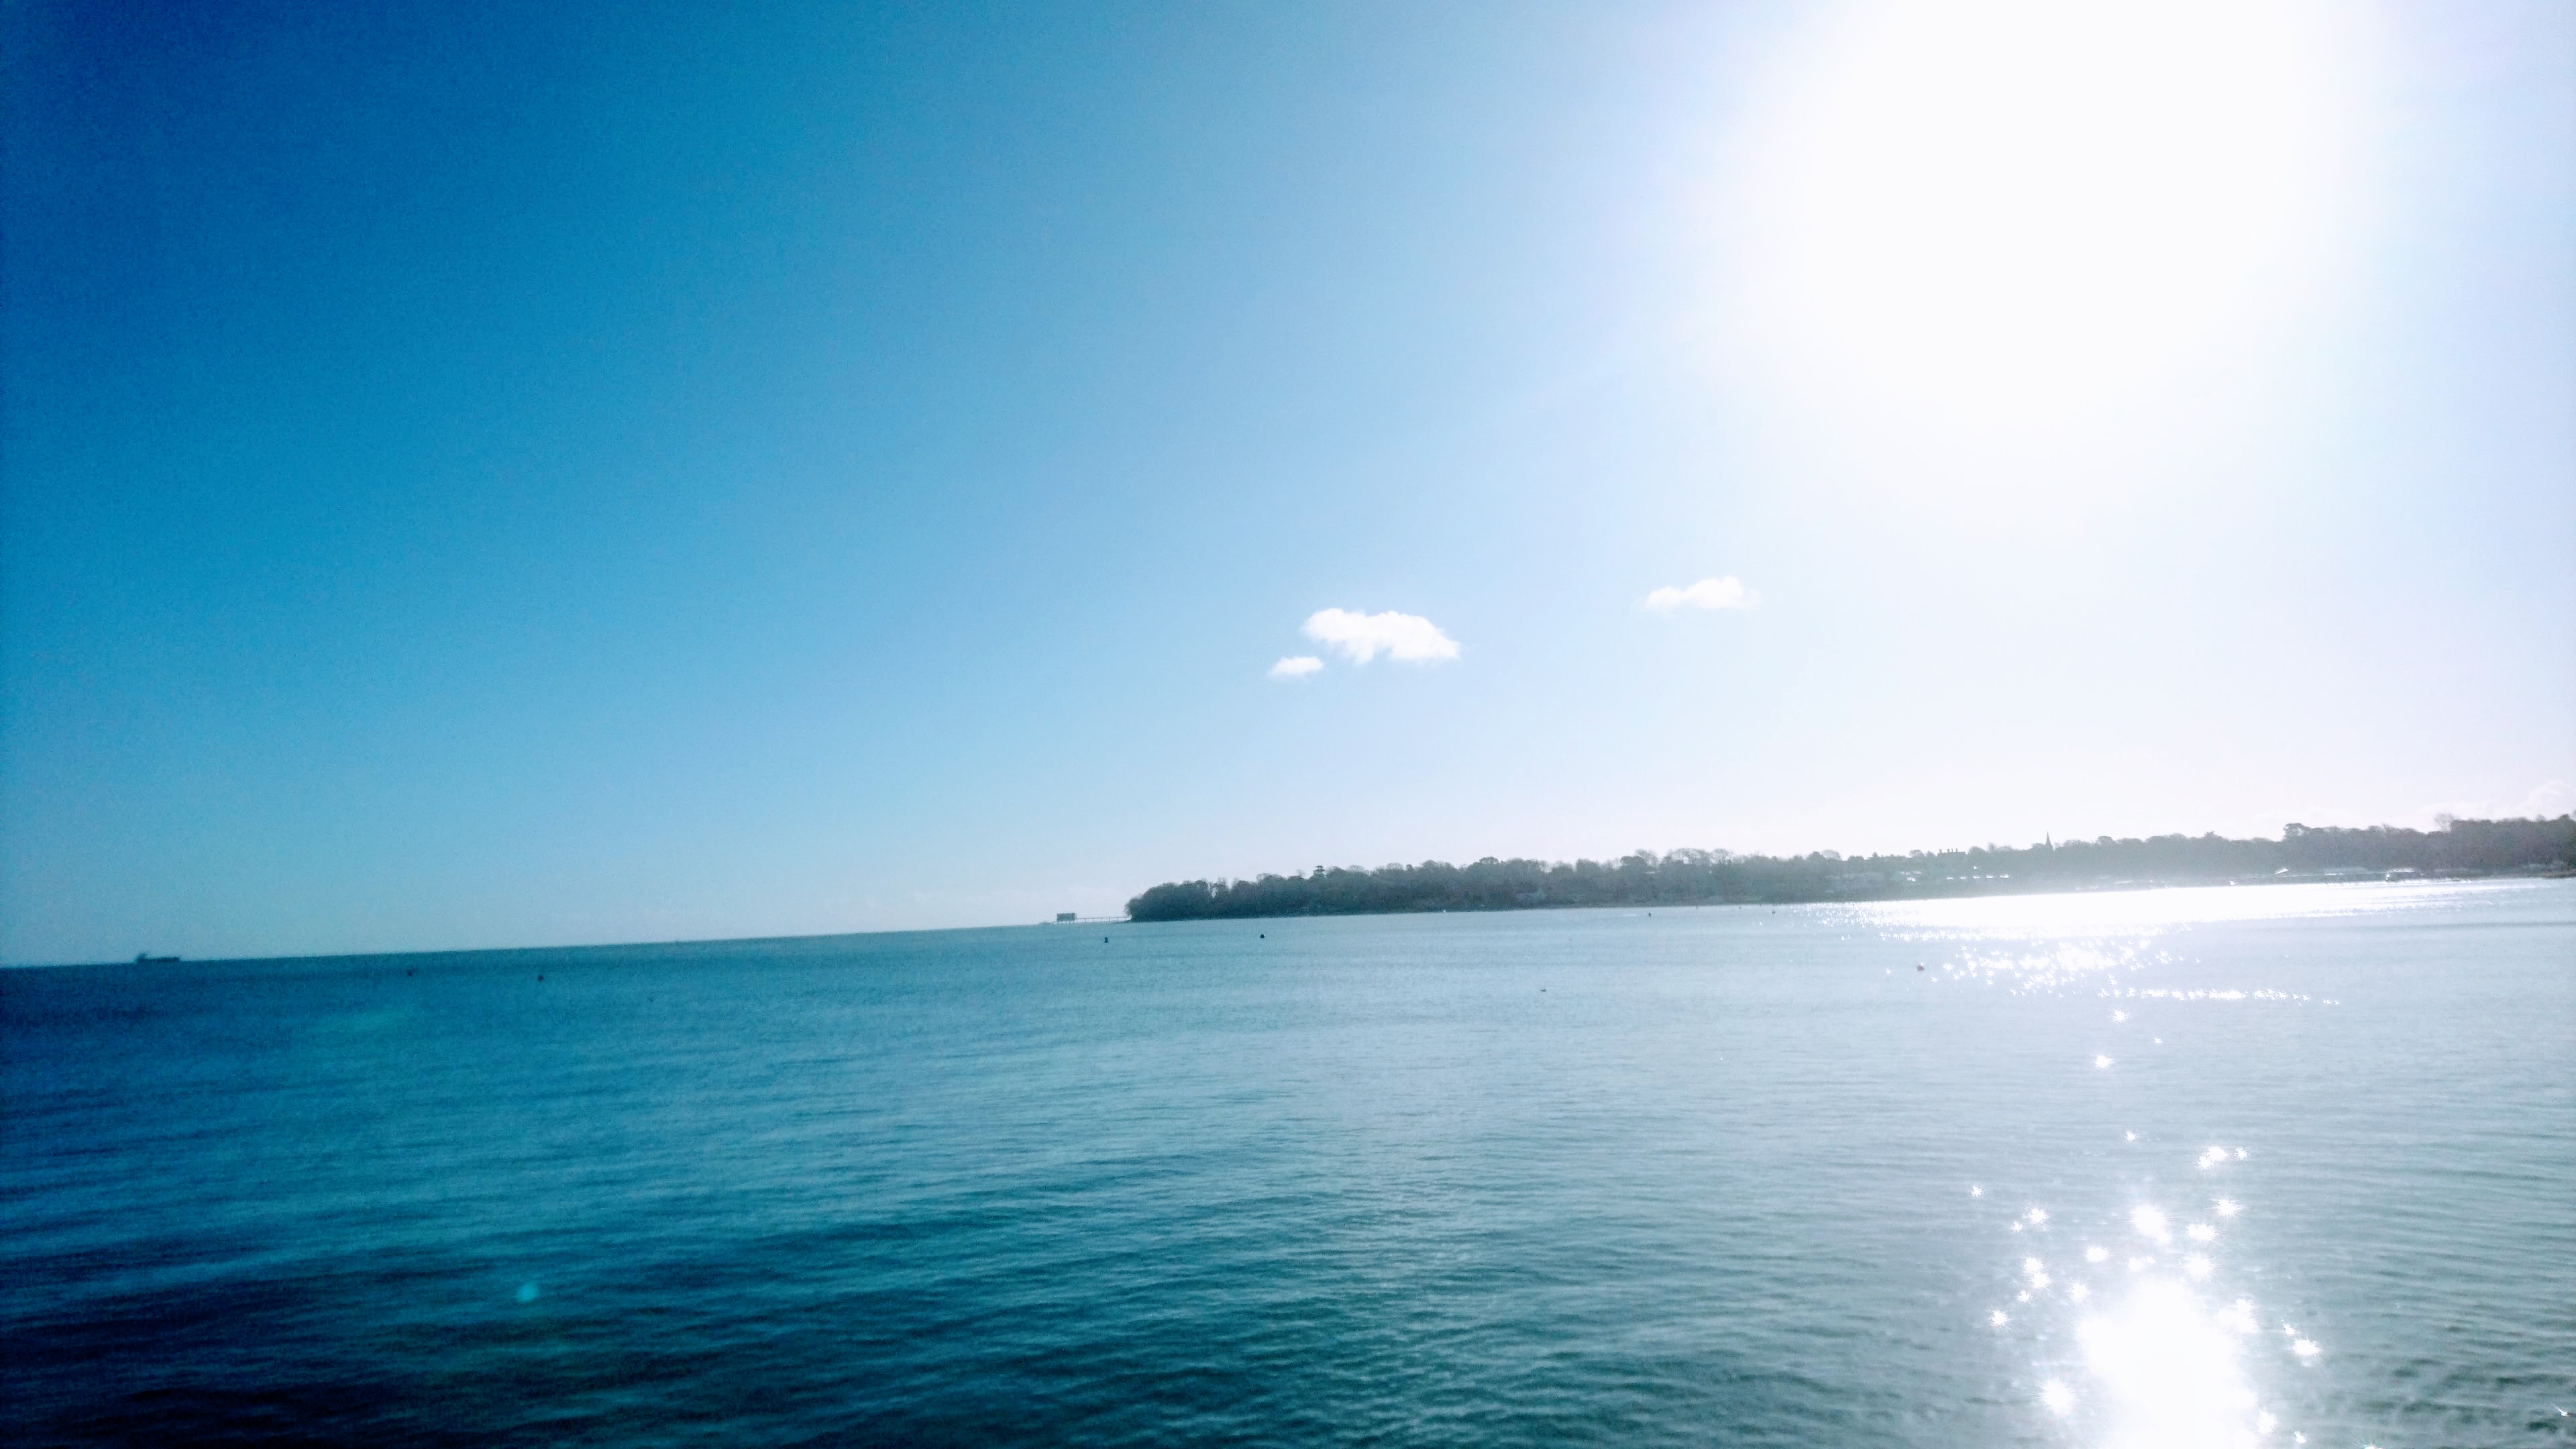
sea, sun, blue sky, horizon, sky, ocean, coastal and oceanic landforms, calm, water, waterway, daytime, water resources, shore, coast, wave, wind wave, sunlight, bay, island, inlet, lake